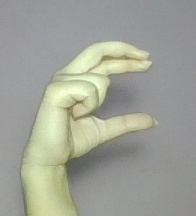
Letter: thal